Howardena Pindell

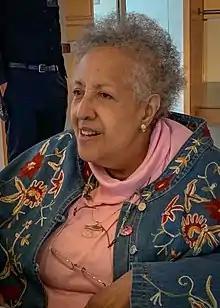
Pindell in 2019

Howardena Pindell (born April 14, 1943) is an American artist, curator, critic, and educator. She is known as a painter and mixed media artist who uses a wide variety of techniques and materials. She began her long arts career working with the New York Museum of Modern Art, while making work at night. She co-founded the A.I.R. Gallery and worked with other groups to advocate for herself and other female artists, Black women in particular. Her work explores texture, color, structures, and the process of making art; it is often political, addressing the intersecting issues of racism, feminism, violence, slavery, and exploitation. She has created abstract paintings, collages, "video drawings," and "process art" and has exhibited around the world.